Chionea alexandriana

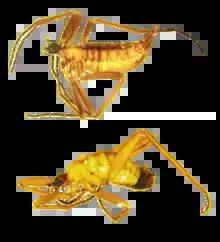

Chionea alexandriana is a species of snow fly ("chionea") in the family Limoniidae. The species is common in the western mountains of North America, including Alberta, British Columbia, Washington State, Oregon, Idaho, Montana, Utah, and California. J.A. Chapman (1954), working in Montana, found them to be most abundant in snow fields at 3600-7000 feet elevation from November to April at temperatures ranging from 21-32 degrees F.